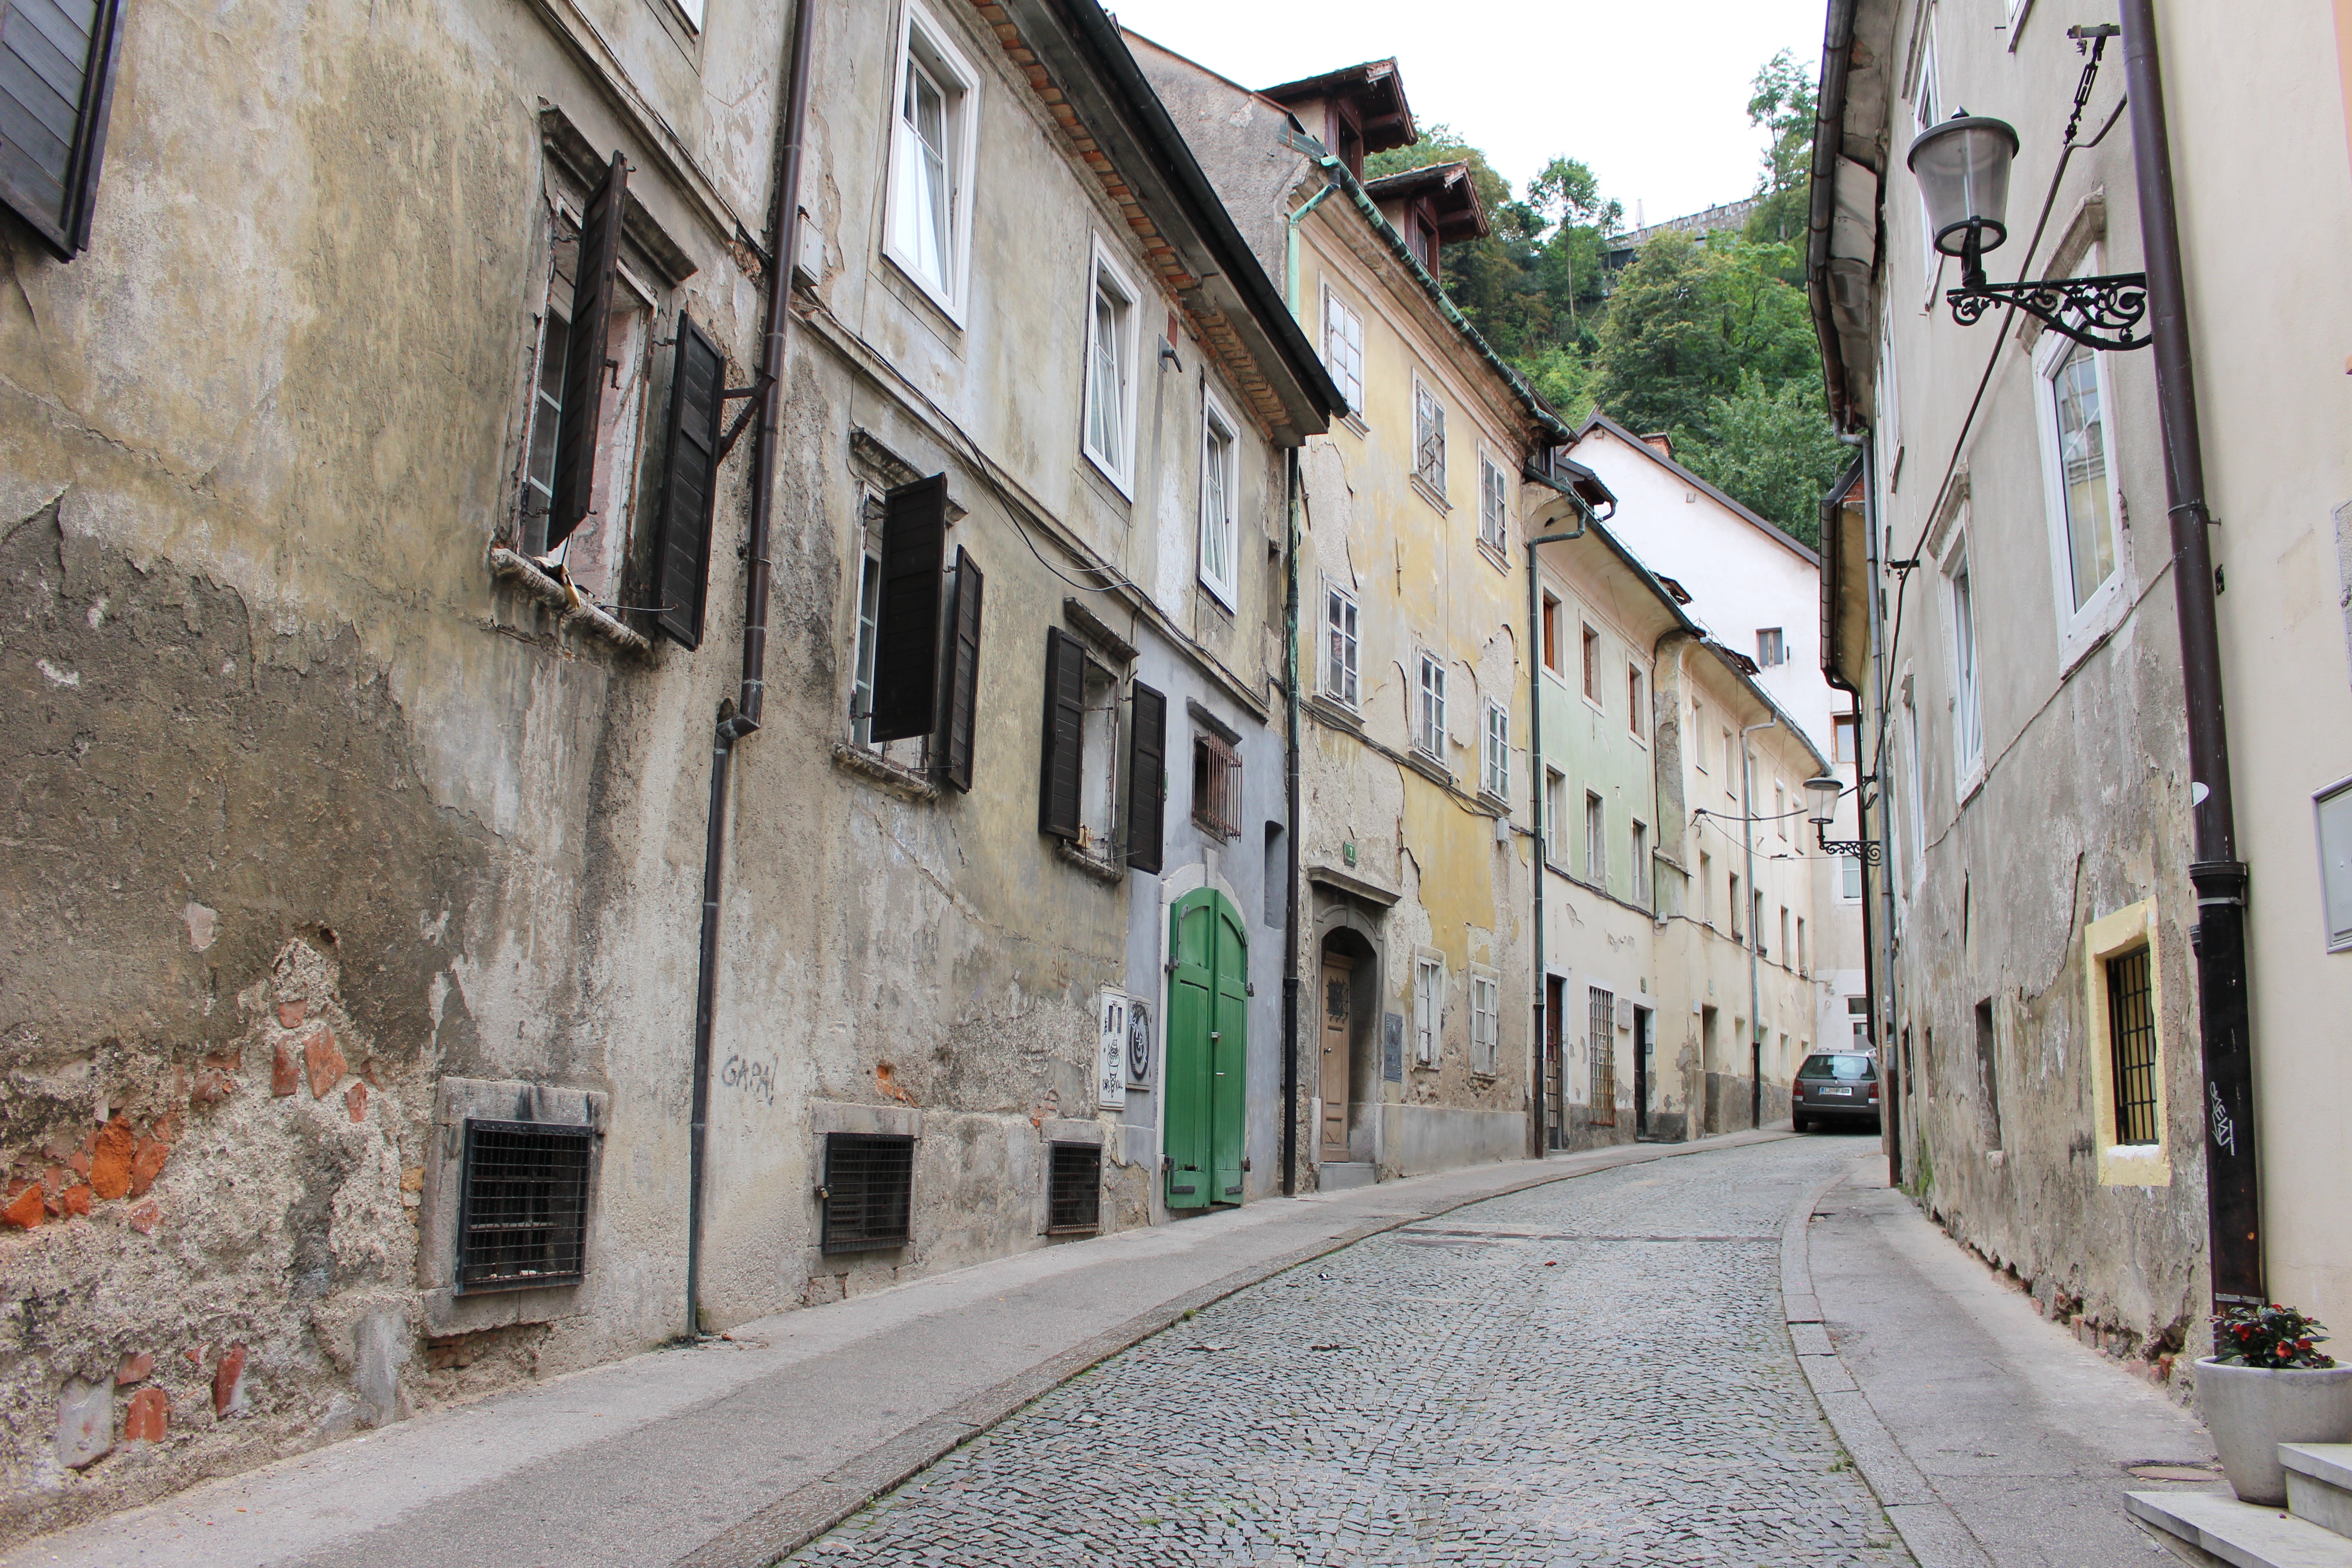
road, street, window, town, old, alley, wall, village, facade, decay, lane, waterway, infrastructure, homes, dilapidated, still, forget, leave, ljubljana, neighbourhood, run down, urban area, residential area, human settlement, nonbuilding structure